Demographics of Bangladesh

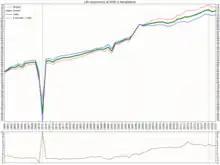
Life expectancy in Bangladesh since 1960 by gender

The vast majority (about 99%) of Bangladeshis are of the Bengali ethno-linguistic group. This group also spans the neighbouring Indian province of West Bengal. Minority ethnic groups include Meitei, Tripuri, Marma, Tanchangya, Barua, Khasi, Santhals, Chakma, Rakhine, Garo, Biharis, Oraons, and Mundas.